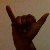
The image shows a hand gesture representing the letter 'Y' in Indian Sign Language.